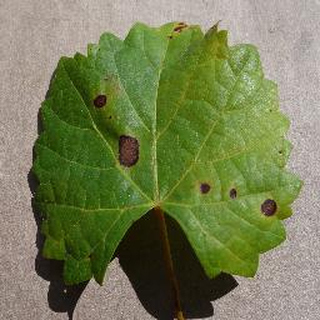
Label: grape_black_rot